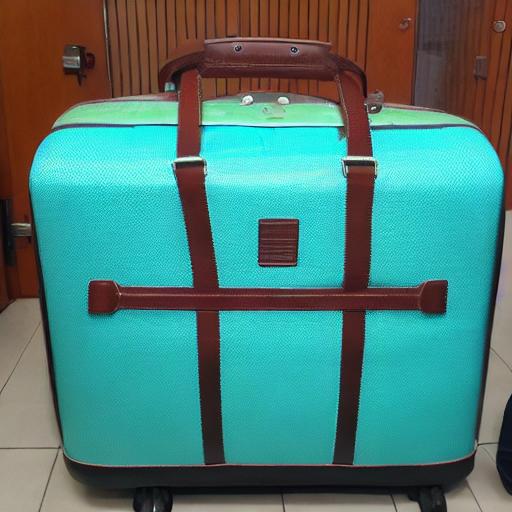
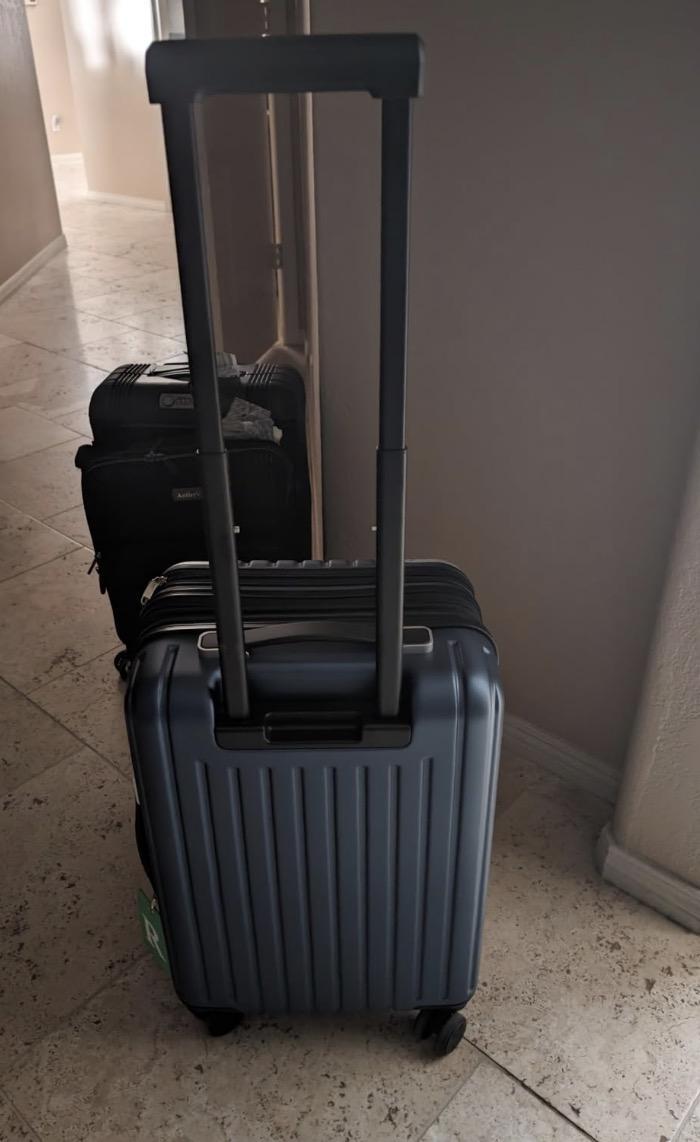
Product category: items_tea
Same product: no